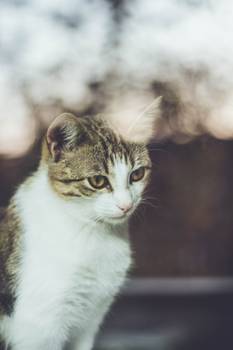
Label: No Watermark